Water pollution in Canada

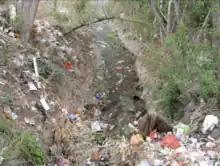
Water way polluted with different types of waste

Groundwater contaminants point sources include municipal landfill sites, industrial waste disposal sites, "leaking gasoline storage tanks, leaking septic tanks, and accidental spills". Distributed, or non-point sources include "infiltration from farm land treated with pesticides and fertilizers".